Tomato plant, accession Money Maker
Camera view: horizontal (90 deg, fisheye); turntable rotation: 30 degrees
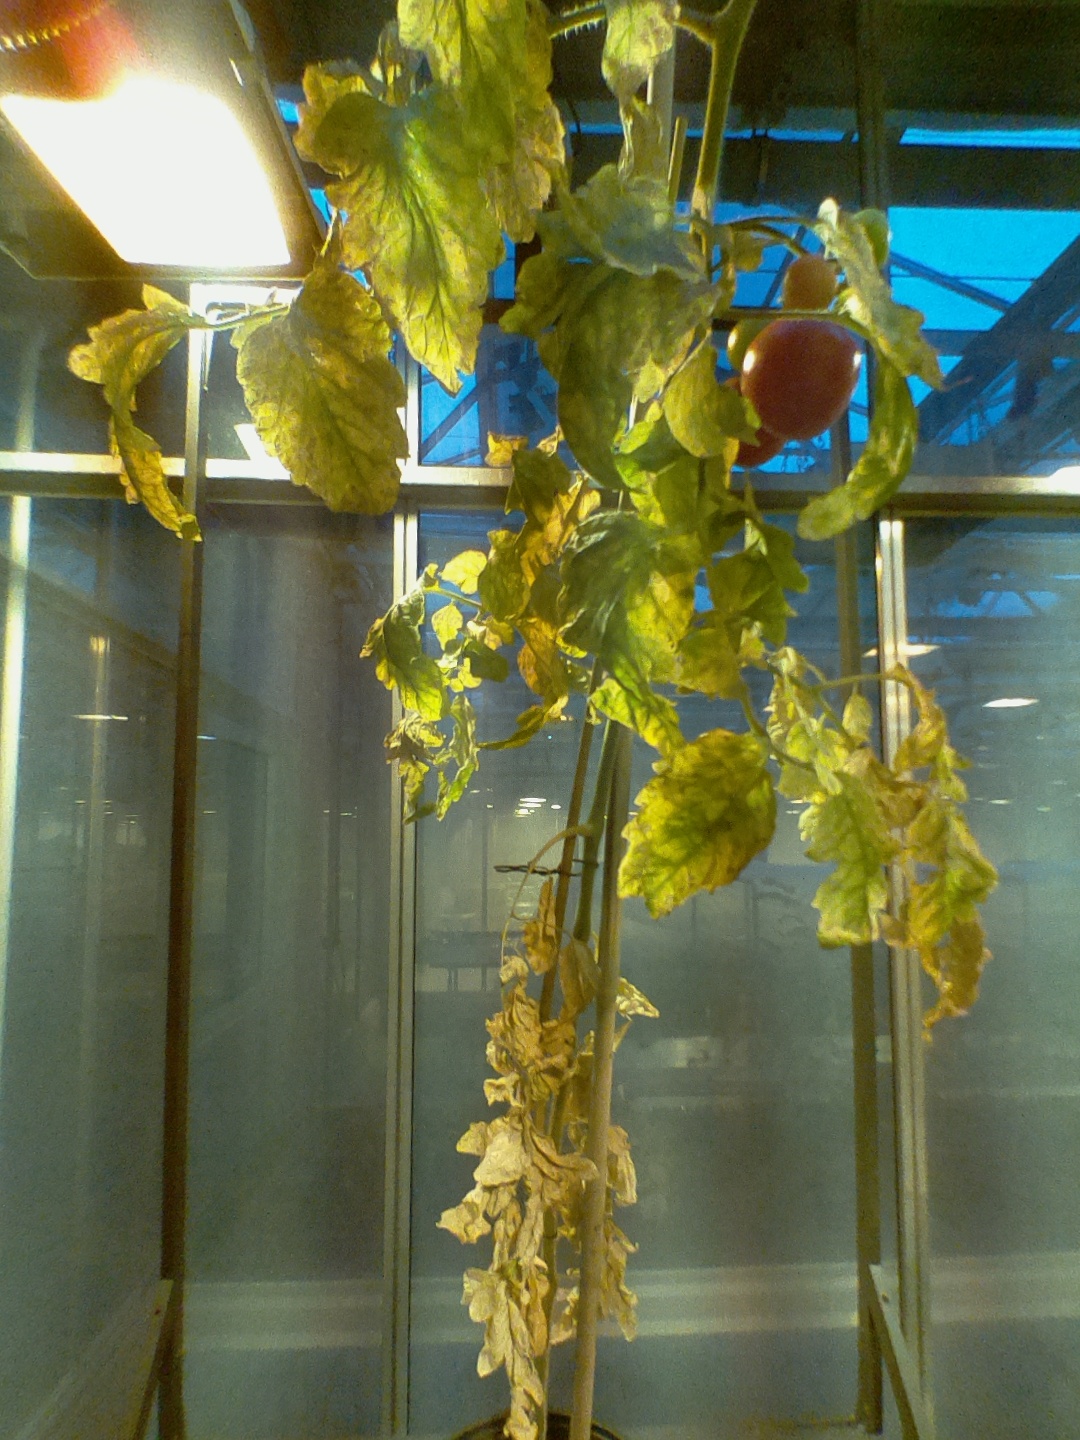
BBCH growth stage 88: 80%-90% of fruits show typical fully ripe color